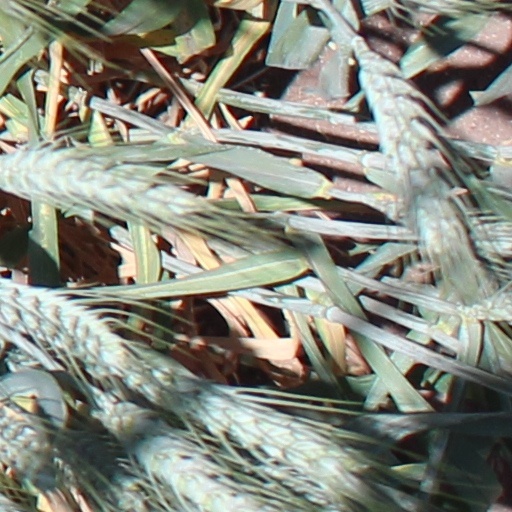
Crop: wheat